Breivikbotn Chapel

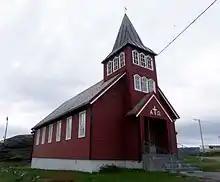
View of the chapel

Breivikbotn Chapel is a chapel of the Church of Norway in Hasvik Municipality in Finnmark county, Norway. It is located in the village of Breivikbotn on the west coast of the island of Sørøya. It is an annex chapel for the Hasvik parish which is part of the Alta prosti (deanery) in the Diocese of Nord-Hålogaland. The red, wooden church was built in a long church style in 1959 using plans drawn up by the architect Rolf Harlew Jenssen. The church seats about 90 people.